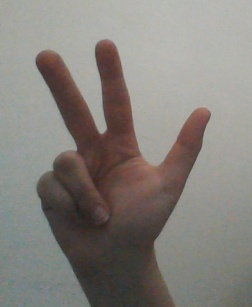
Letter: al